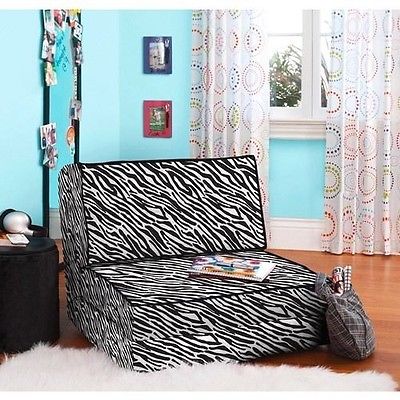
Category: sofa